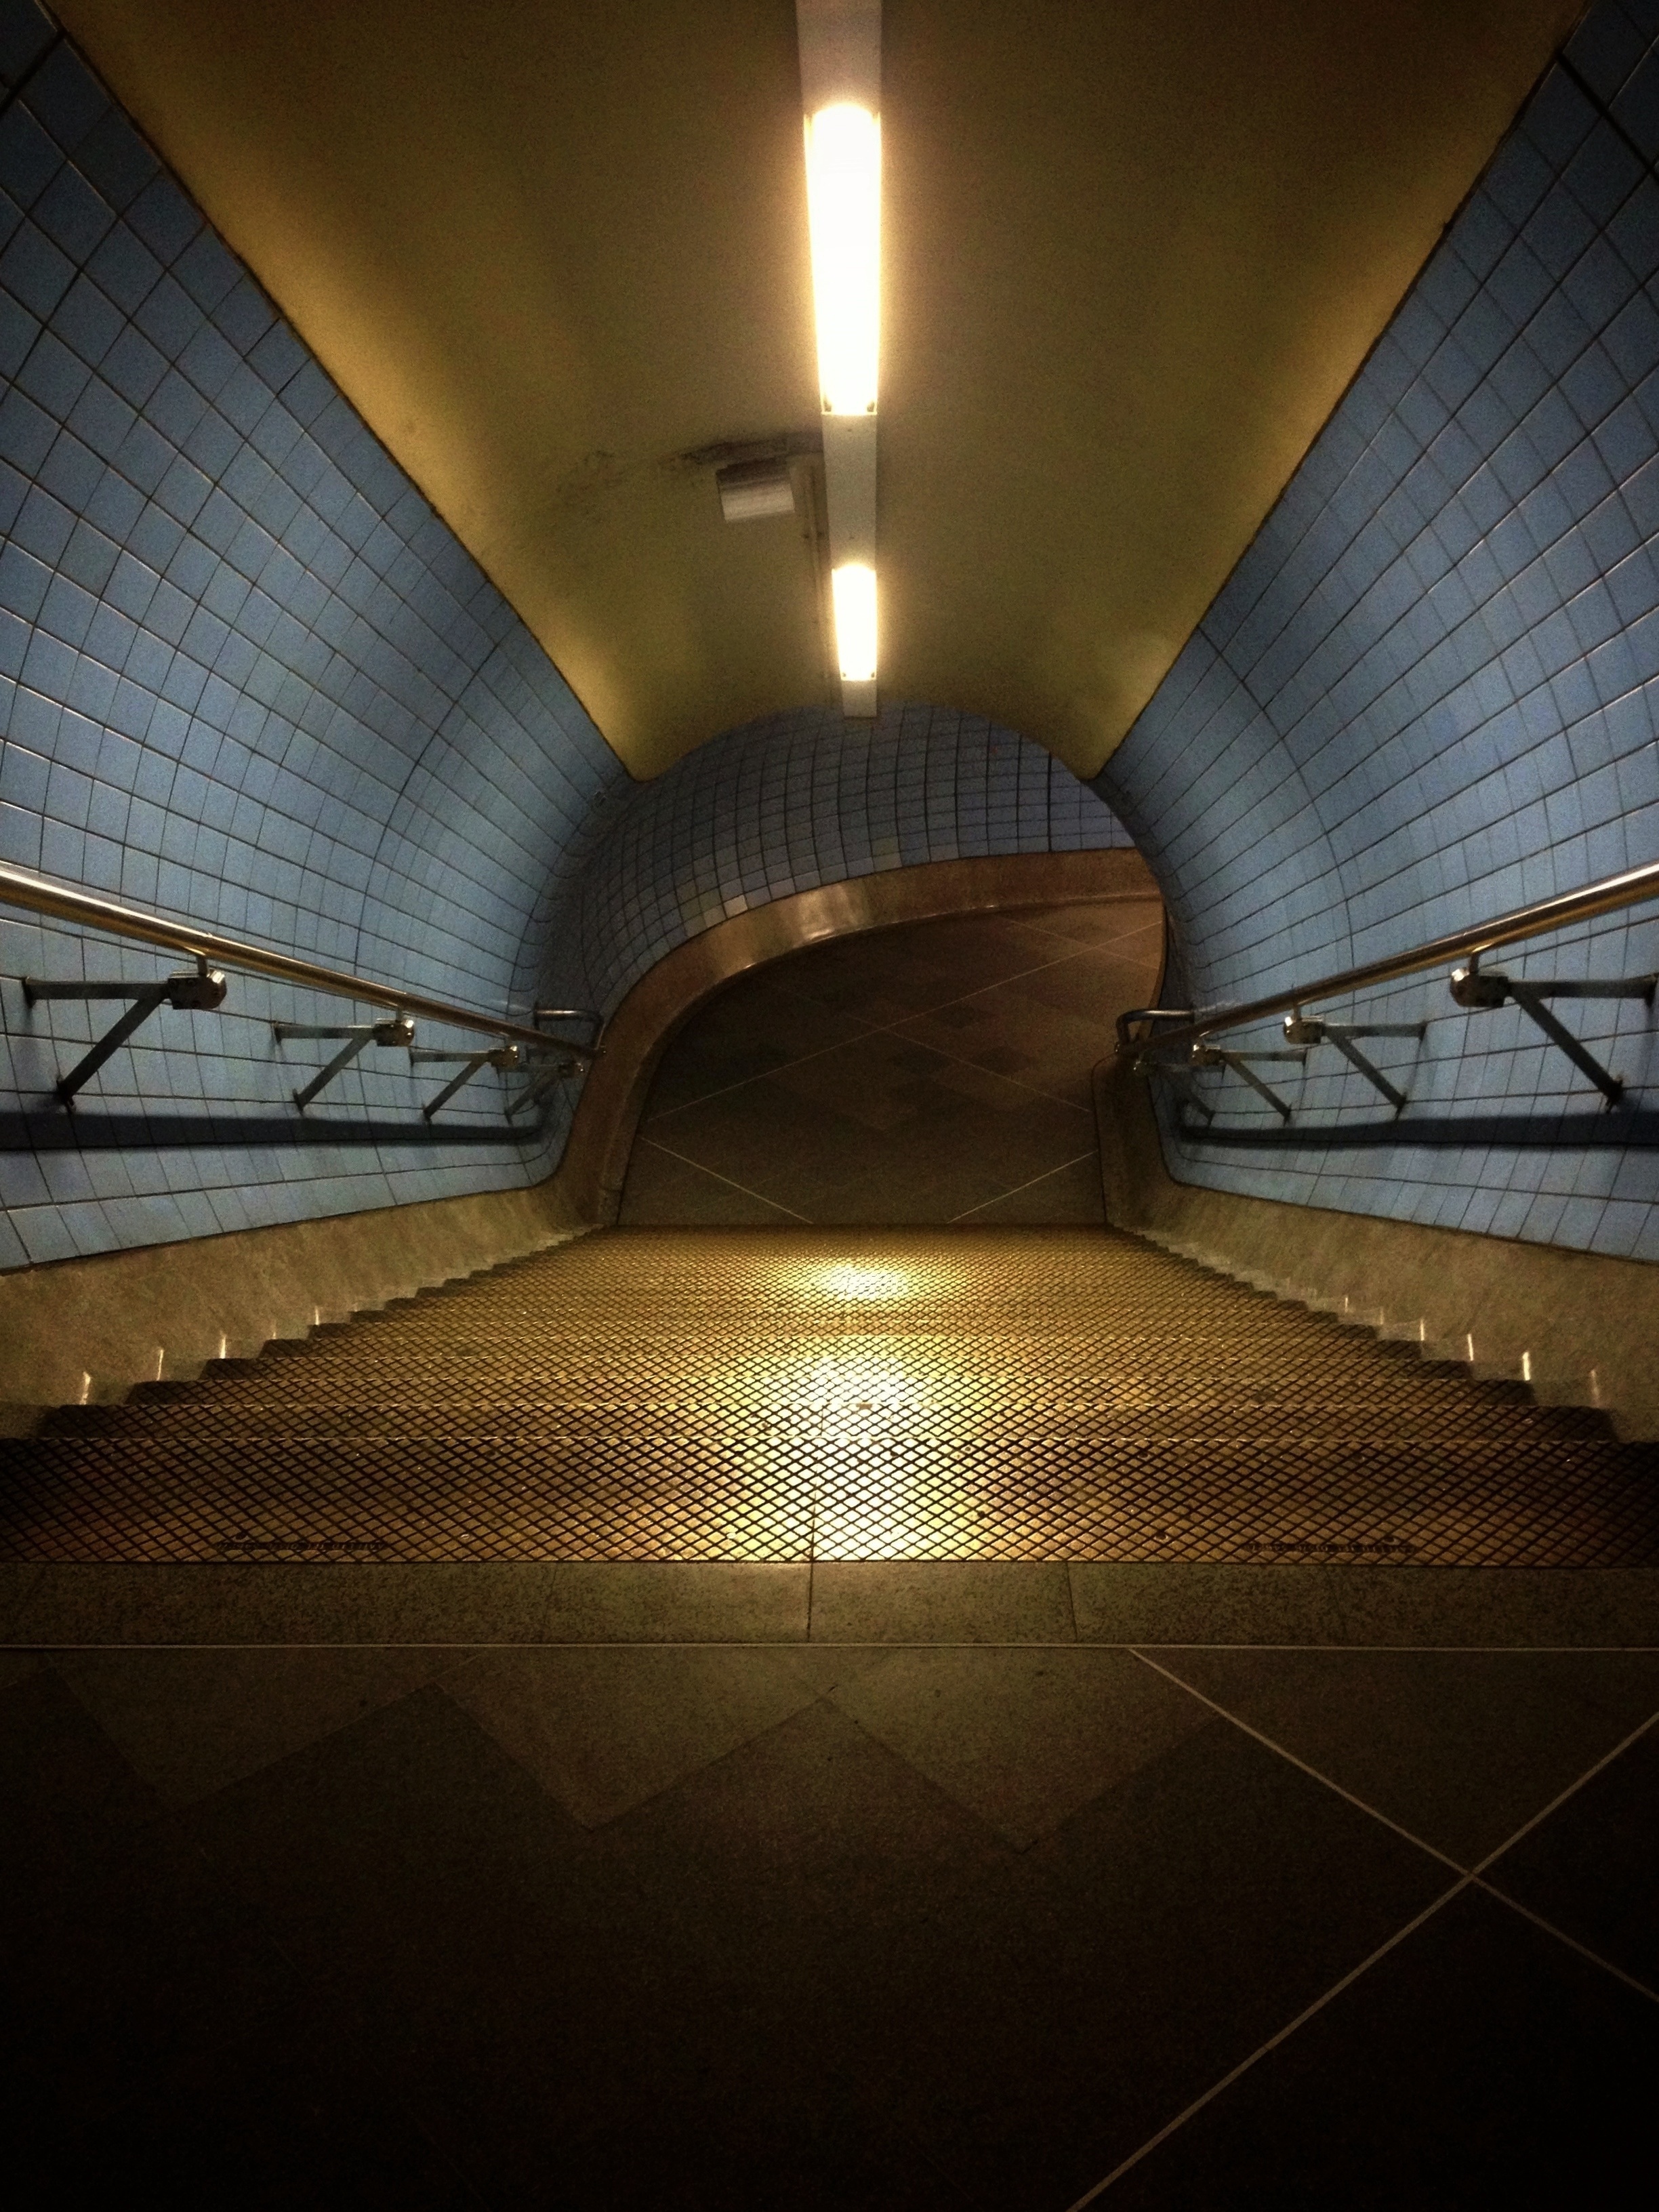
path, pathway, light, abstract, architecture, night, auditorium, tunnel, travel, subway, underground, walk, reflection, entrance, darkness, lighting, infrastructure, symmetry, passage, corridor, way, underpass, shape